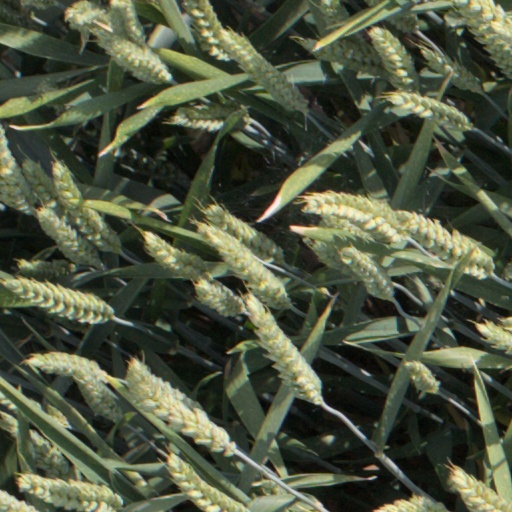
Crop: wheat